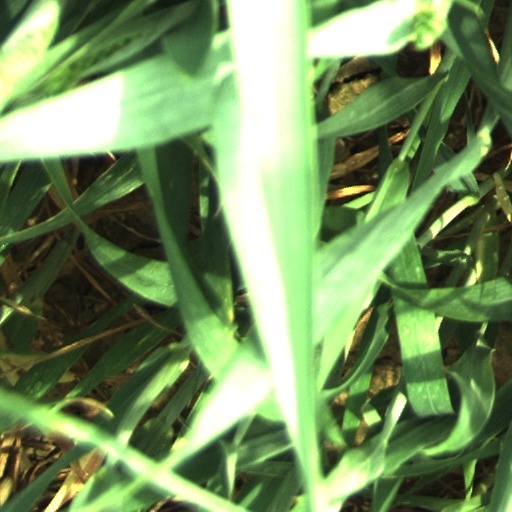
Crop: wheat